Yuri Shatalov

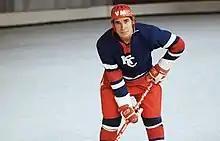
Yuri Shatalov

Yuri Grigorievich Shatalov (Russian: Ю́рий Григо́рьевич Шата́лов; March 23, 1945 – March 19, 2018) was a Russian ice hockey player who played in the Soviet Hockey League. He played for Krylya Sovetov Moscow. He was inducted into the Russian and Soviet Hockey Hall of Fame in 1974.